Sedge warbler

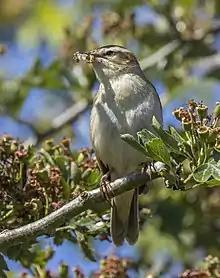
Sedge warbler carrying grubs

Prey taken by sedge warblers includes mayflies, dragonflies and damselflies, grasshoppers, bugs, lacewings, moths, beetles and flies. Vegetable material includes elderberries and blackberries. On their wintering grounds food includes non-biting midges and flowers and berries from the toothbrush tree.